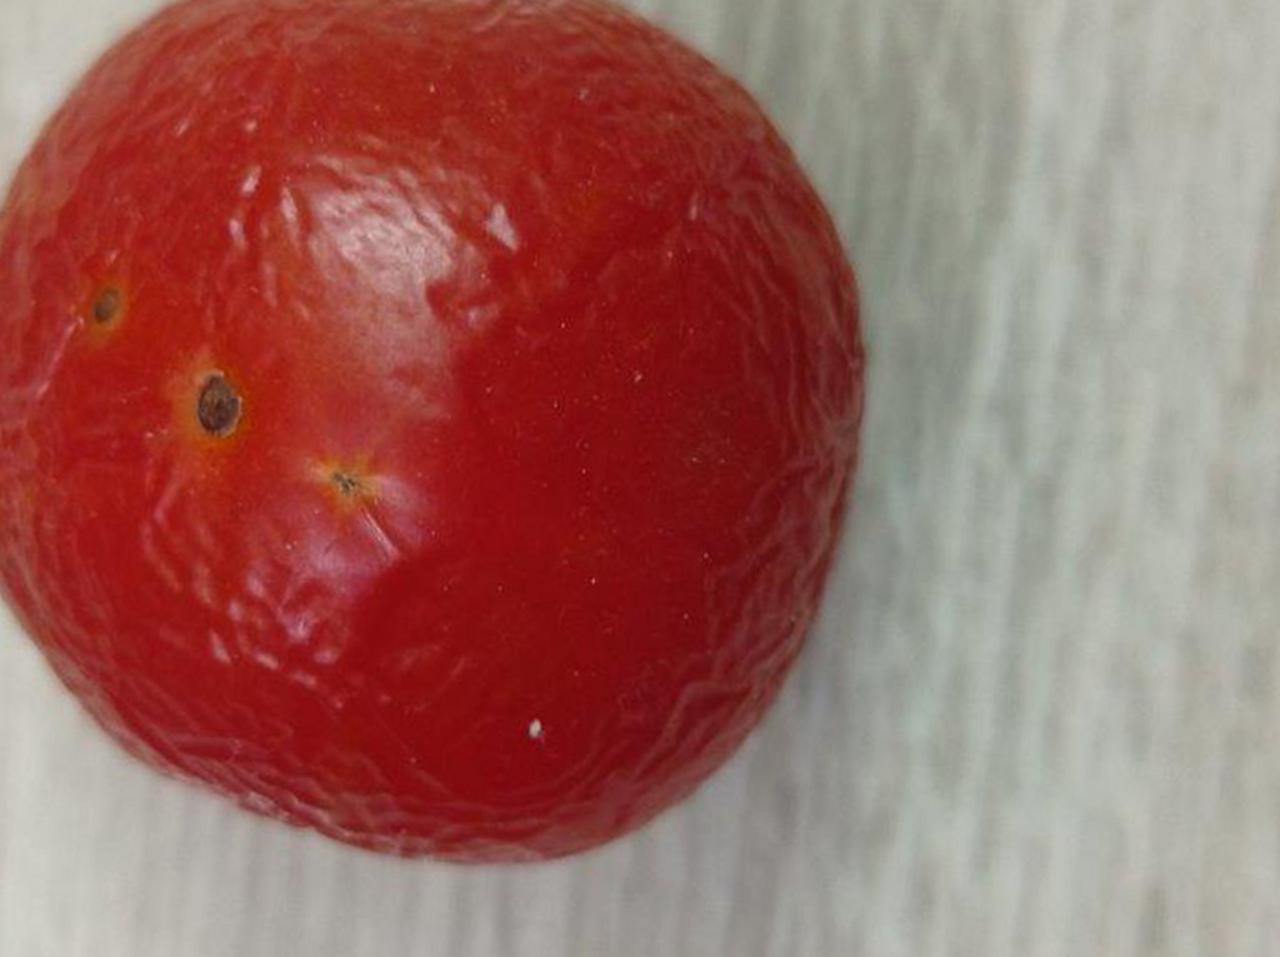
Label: Rotten